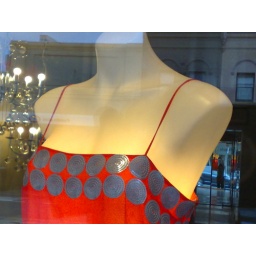
dress in a window